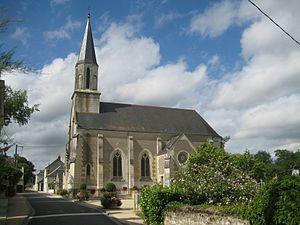
church of La Chapelle-aux-Naux